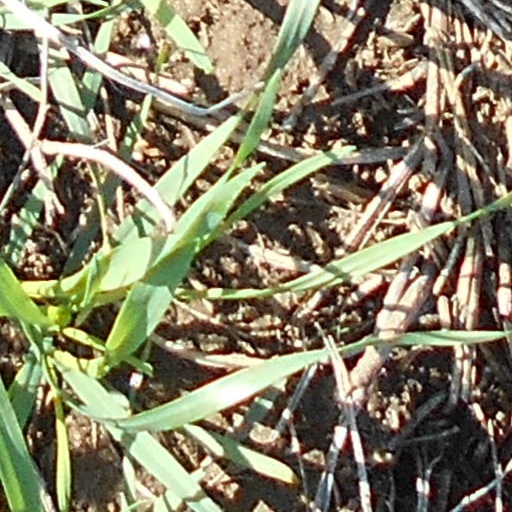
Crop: wheat